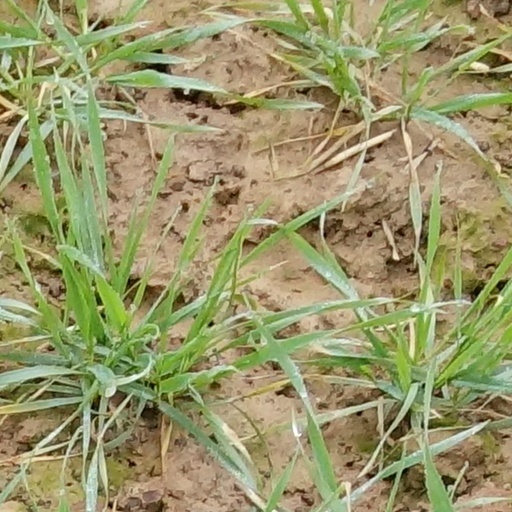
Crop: wheat